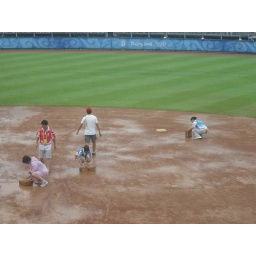
Volunteers clean up water puddles in Olympic field with sponges.Photo by Deborah Seligsohn, World Resources Institute, 2008.